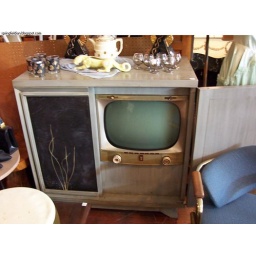
An old TV cabinet for sale at Nellie Dunn's in Springfield.